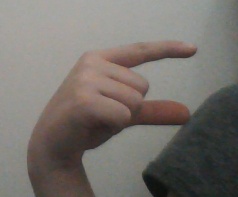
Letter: dal